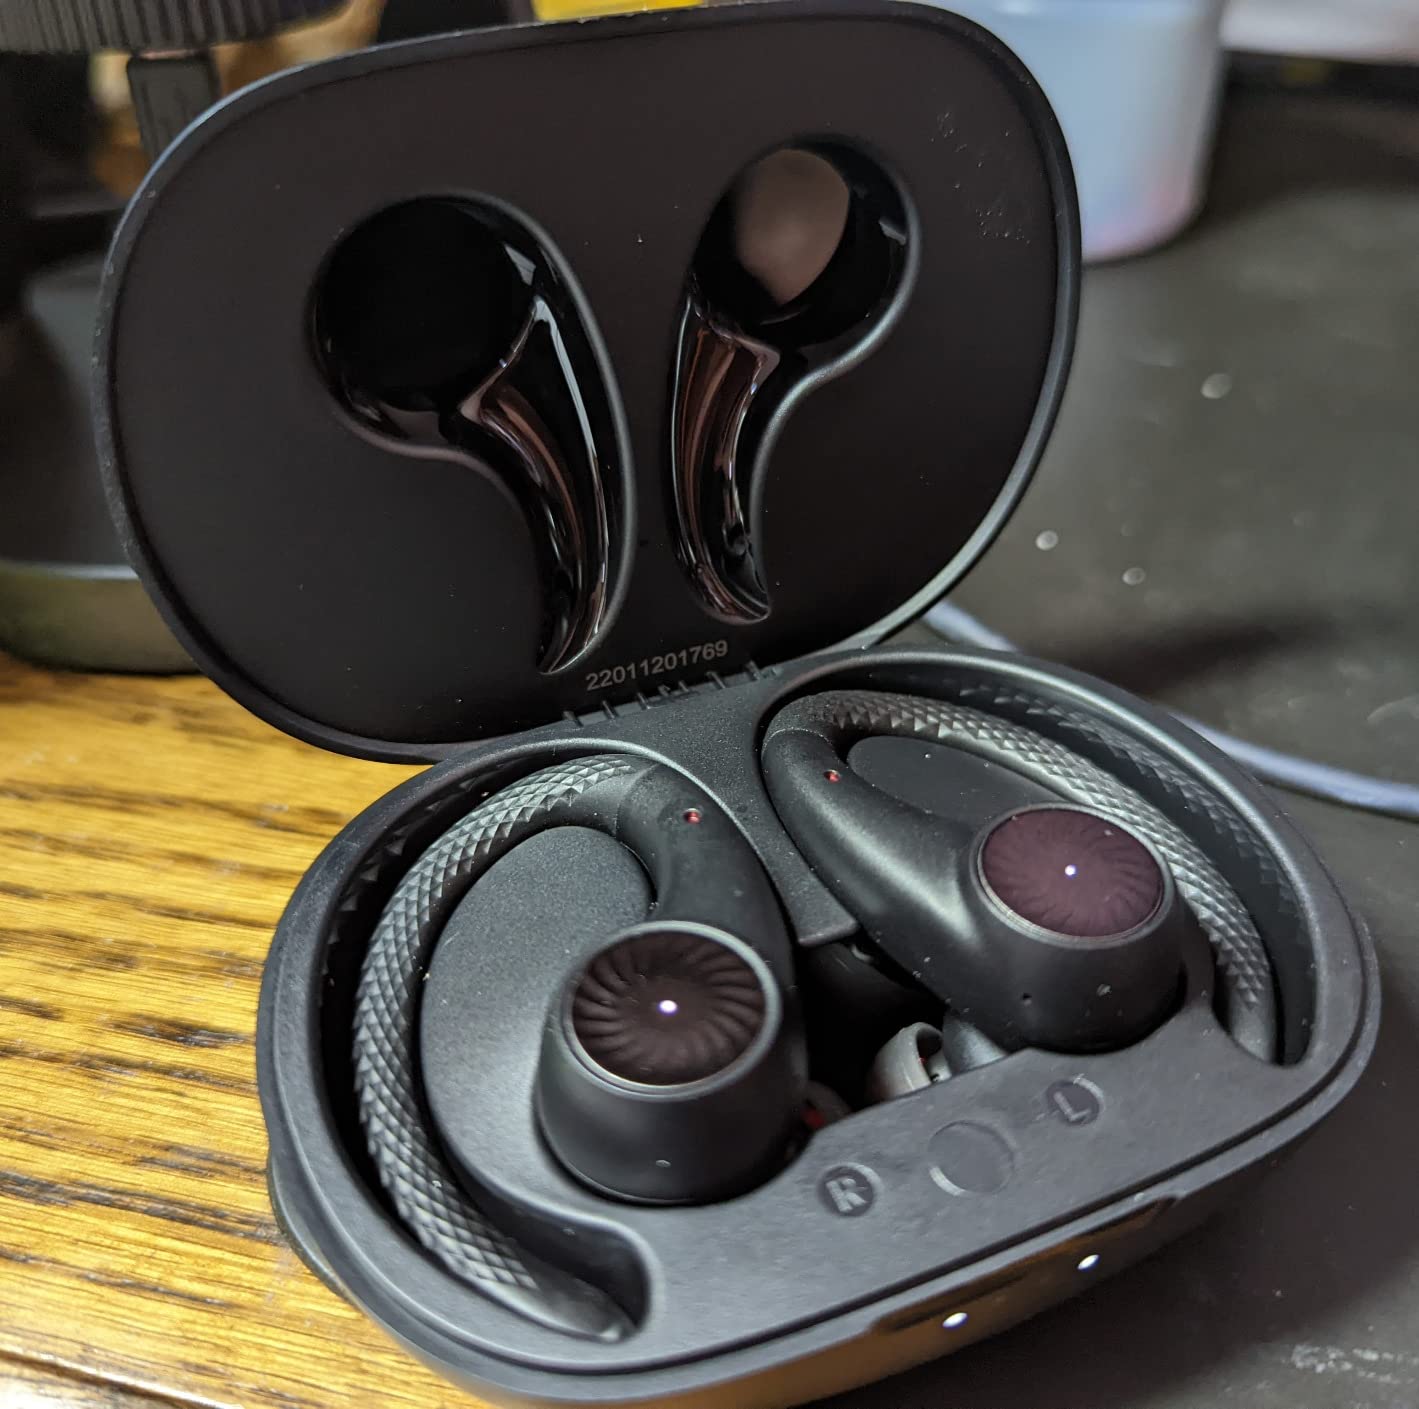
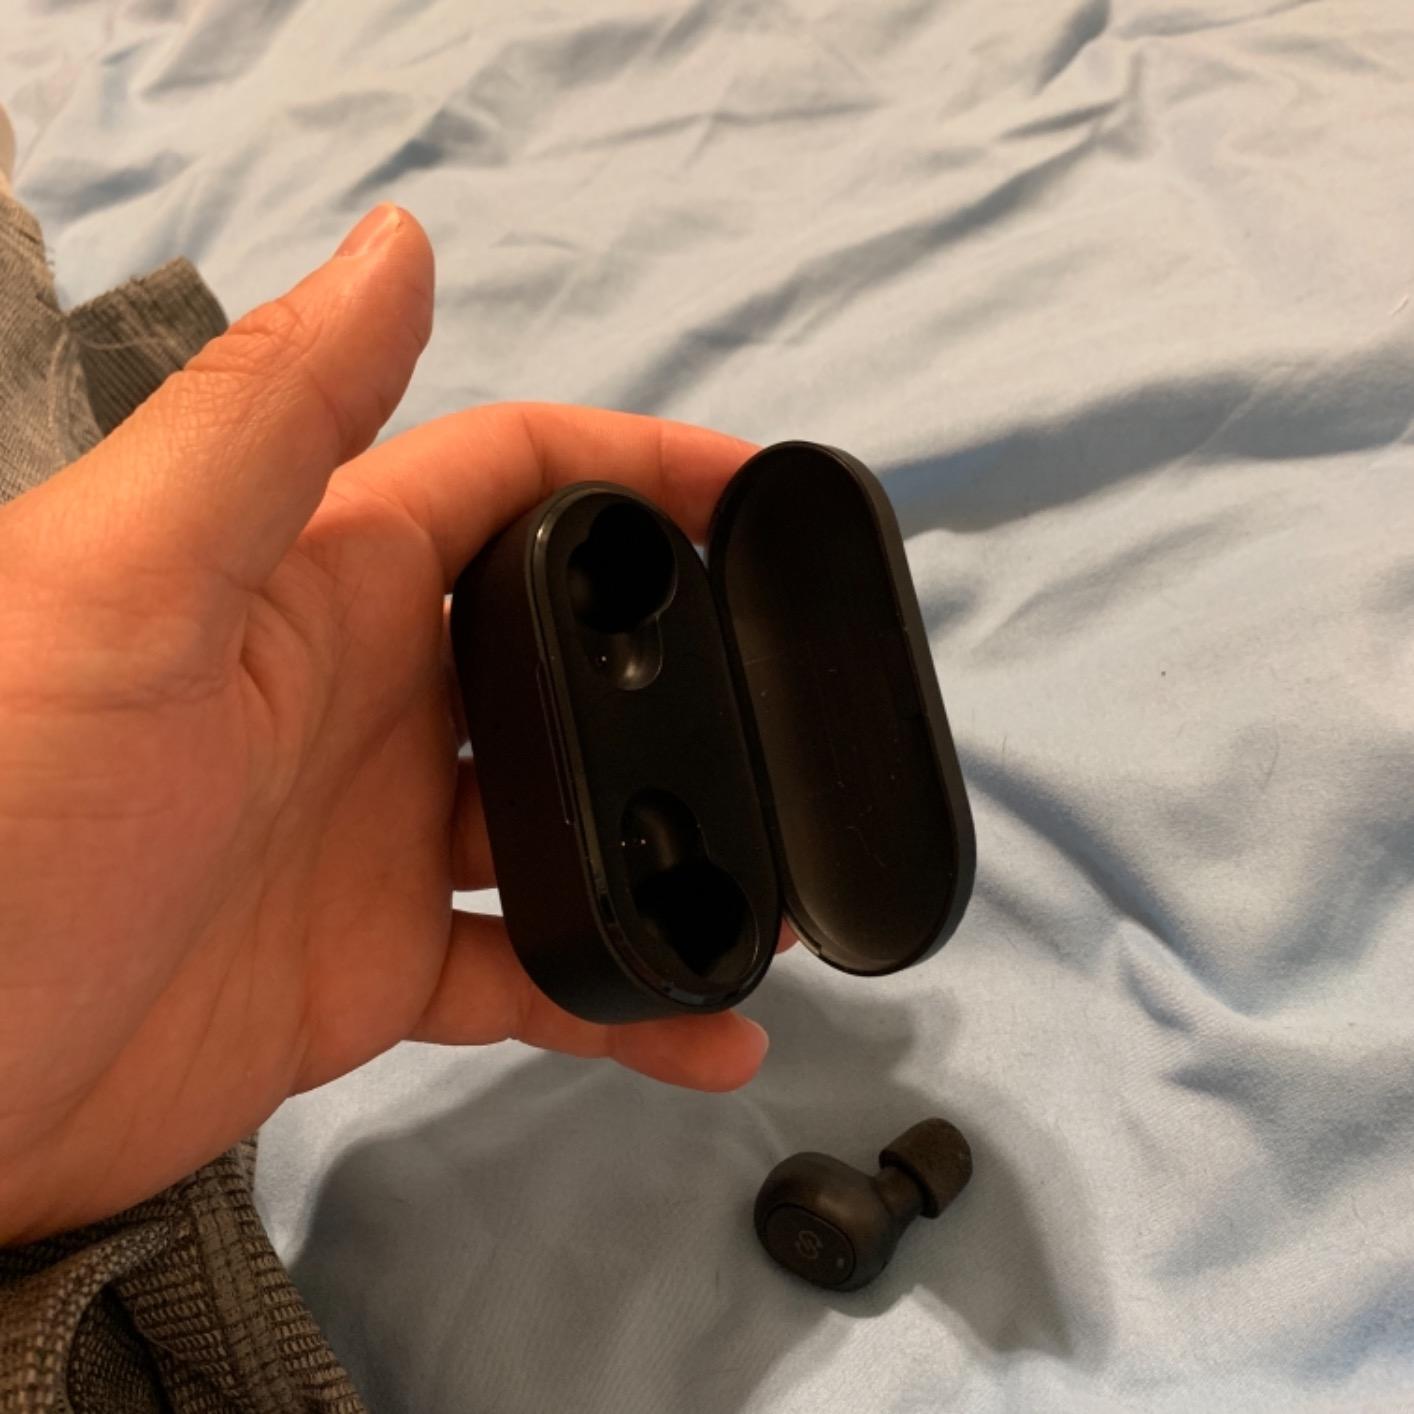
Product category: earbuds
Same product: no